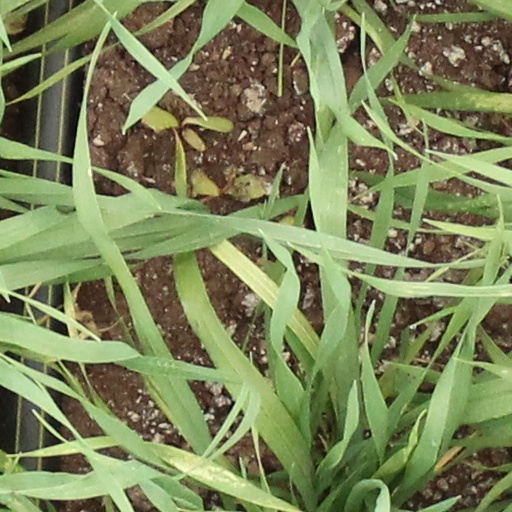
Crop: wheat